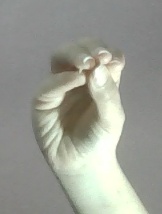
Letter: ha